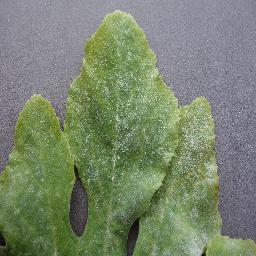
Label: Squash___Powdery_mildew